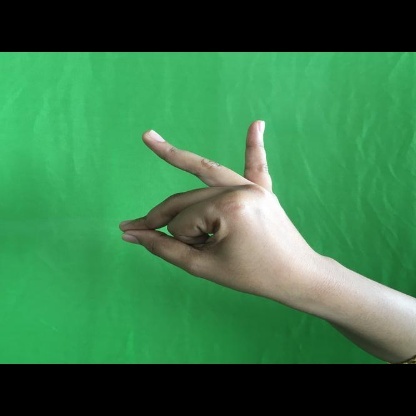
Mudra: Bramaram